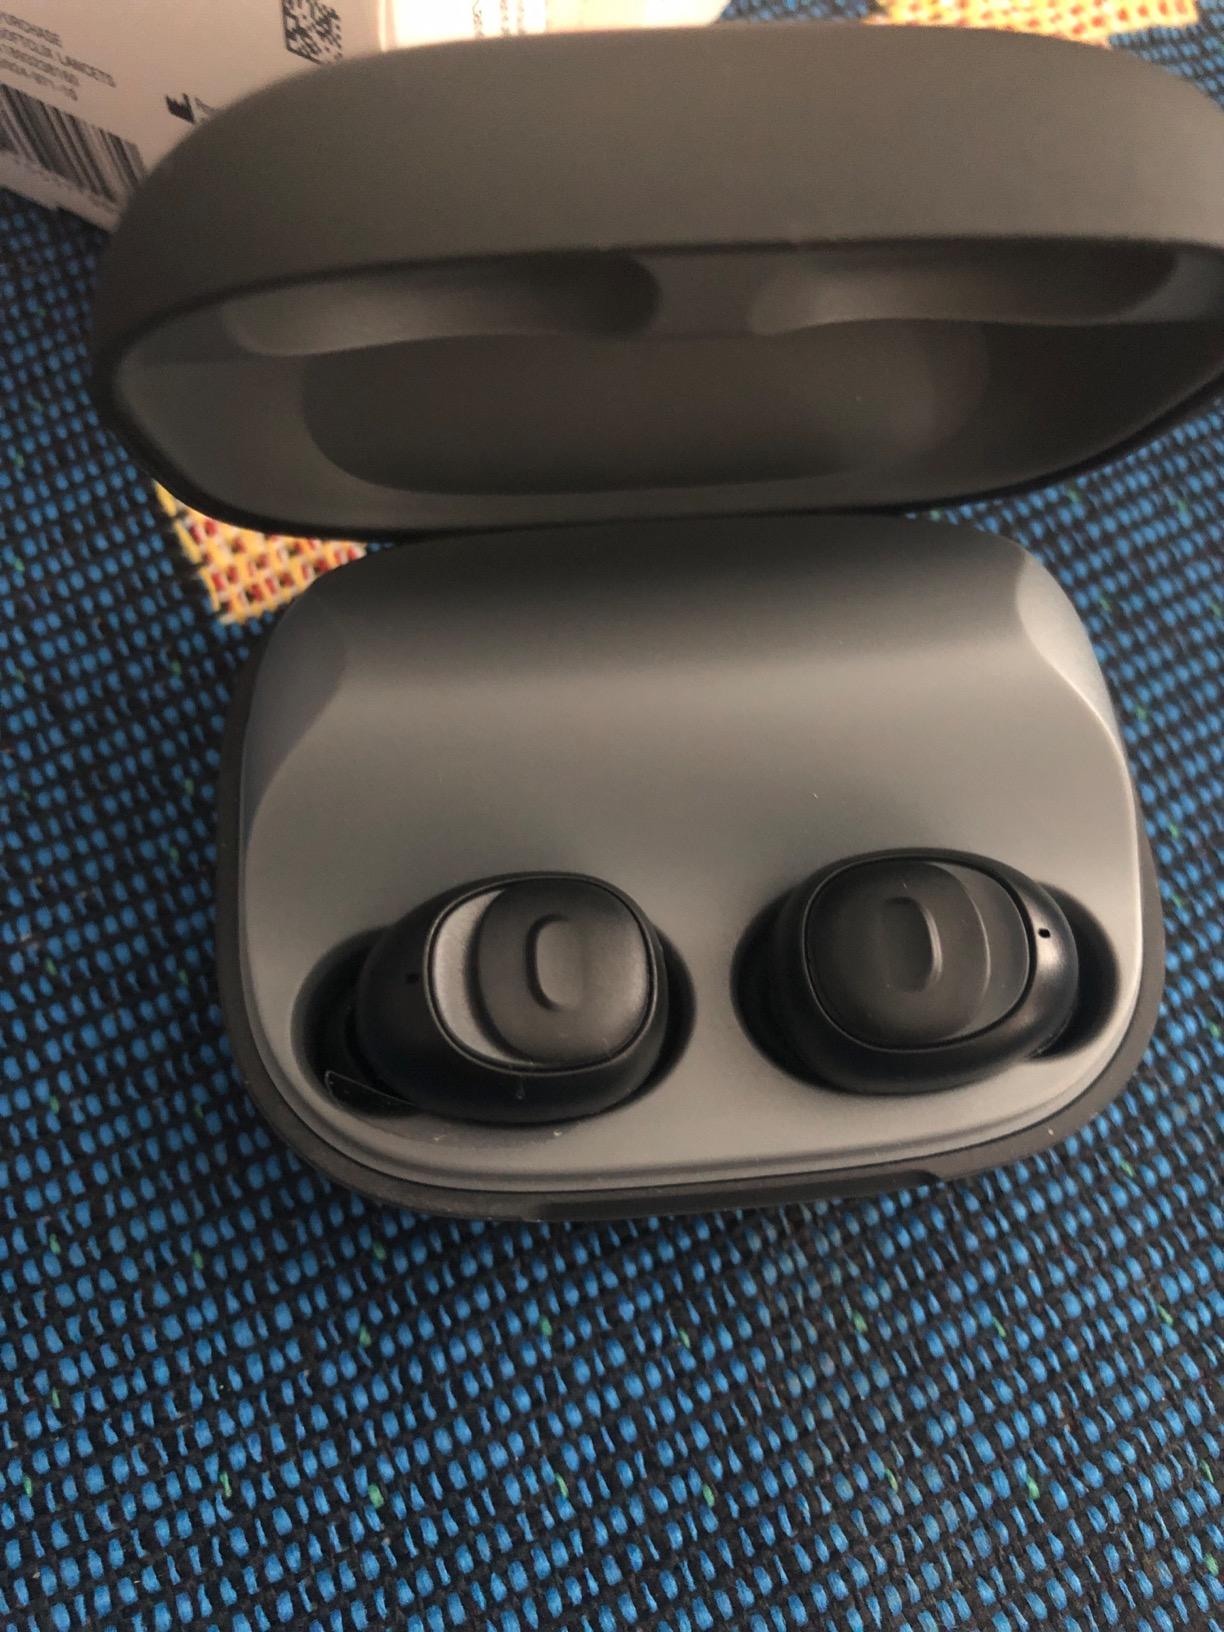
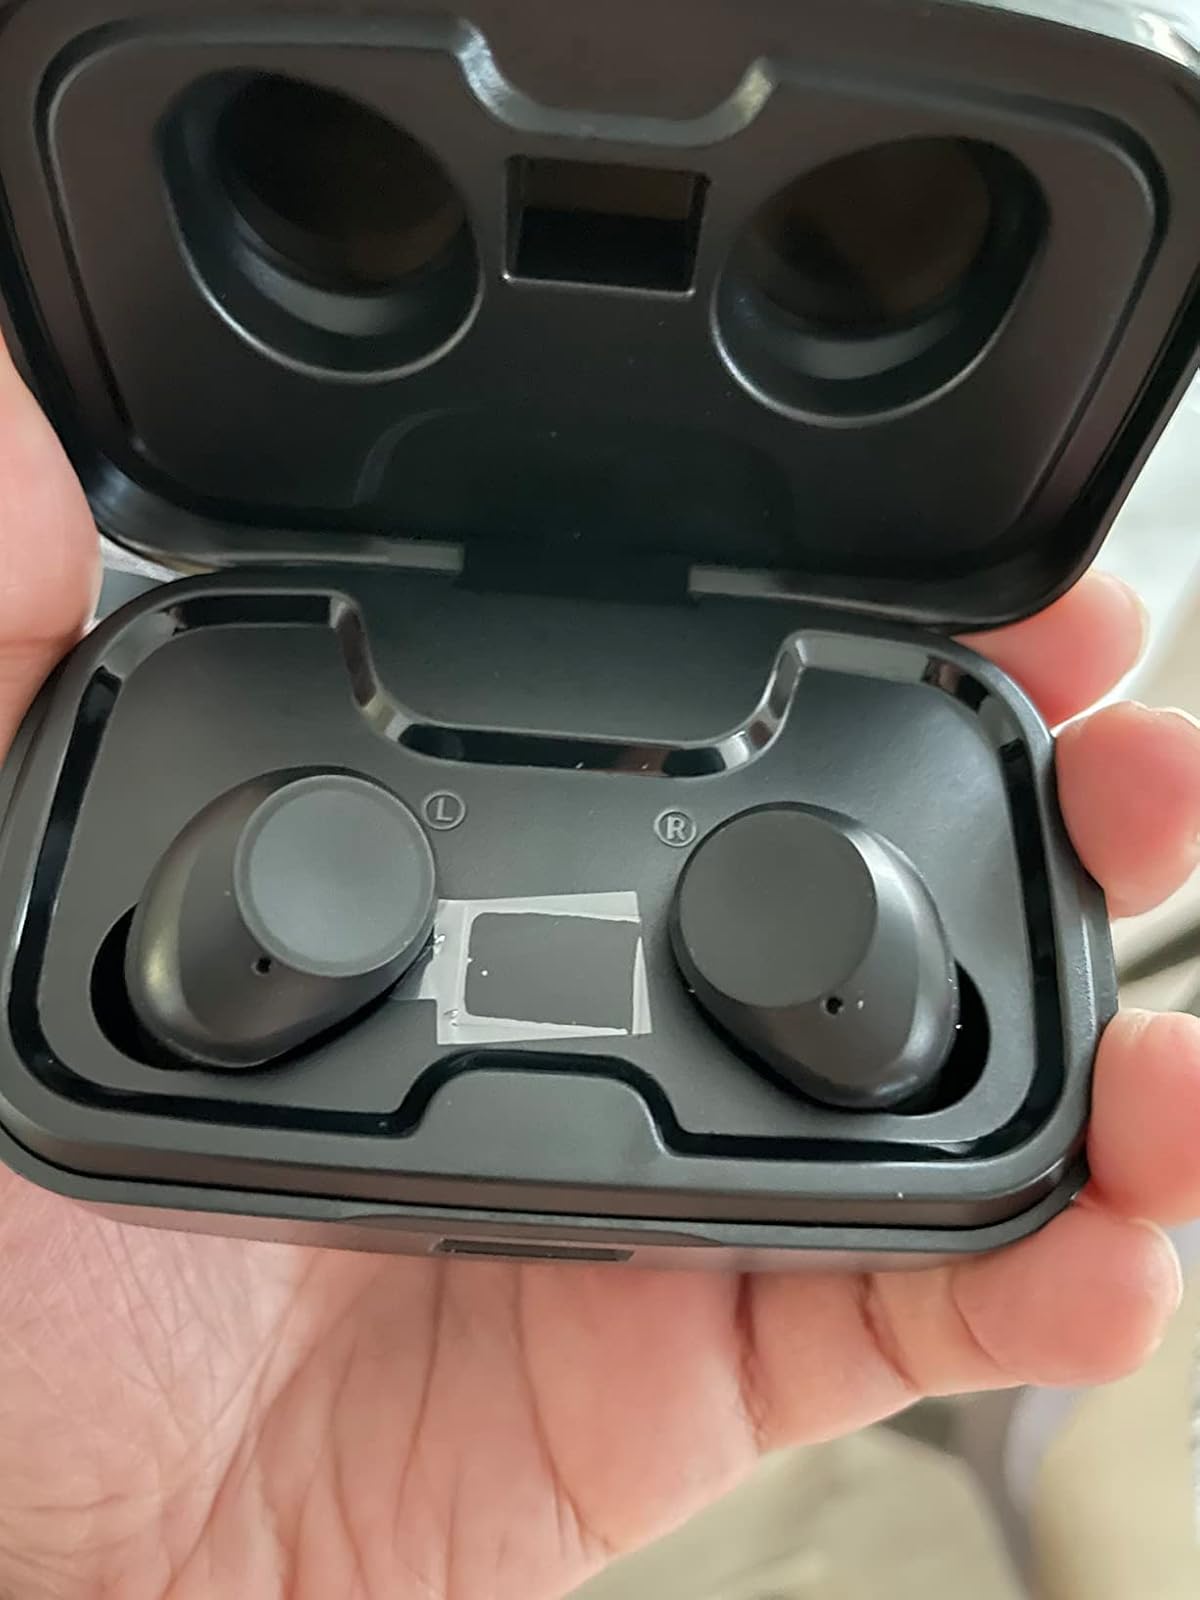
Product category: earbuds
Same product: no